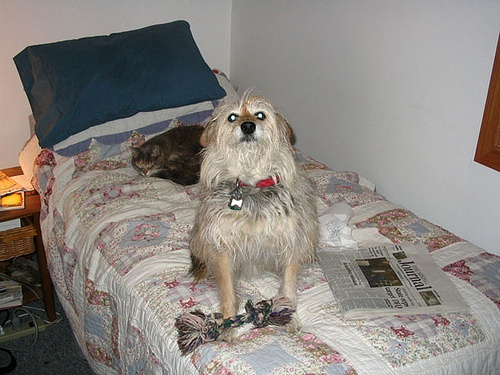
A dog sits in front of a napping cat on a small bed.
this is a dog sitting on a bed
The dog is setting on the small bed with the cat.
Gray and white dog sitting on top of the bed with a black cat.
A dog and cat that are laying on a bed.